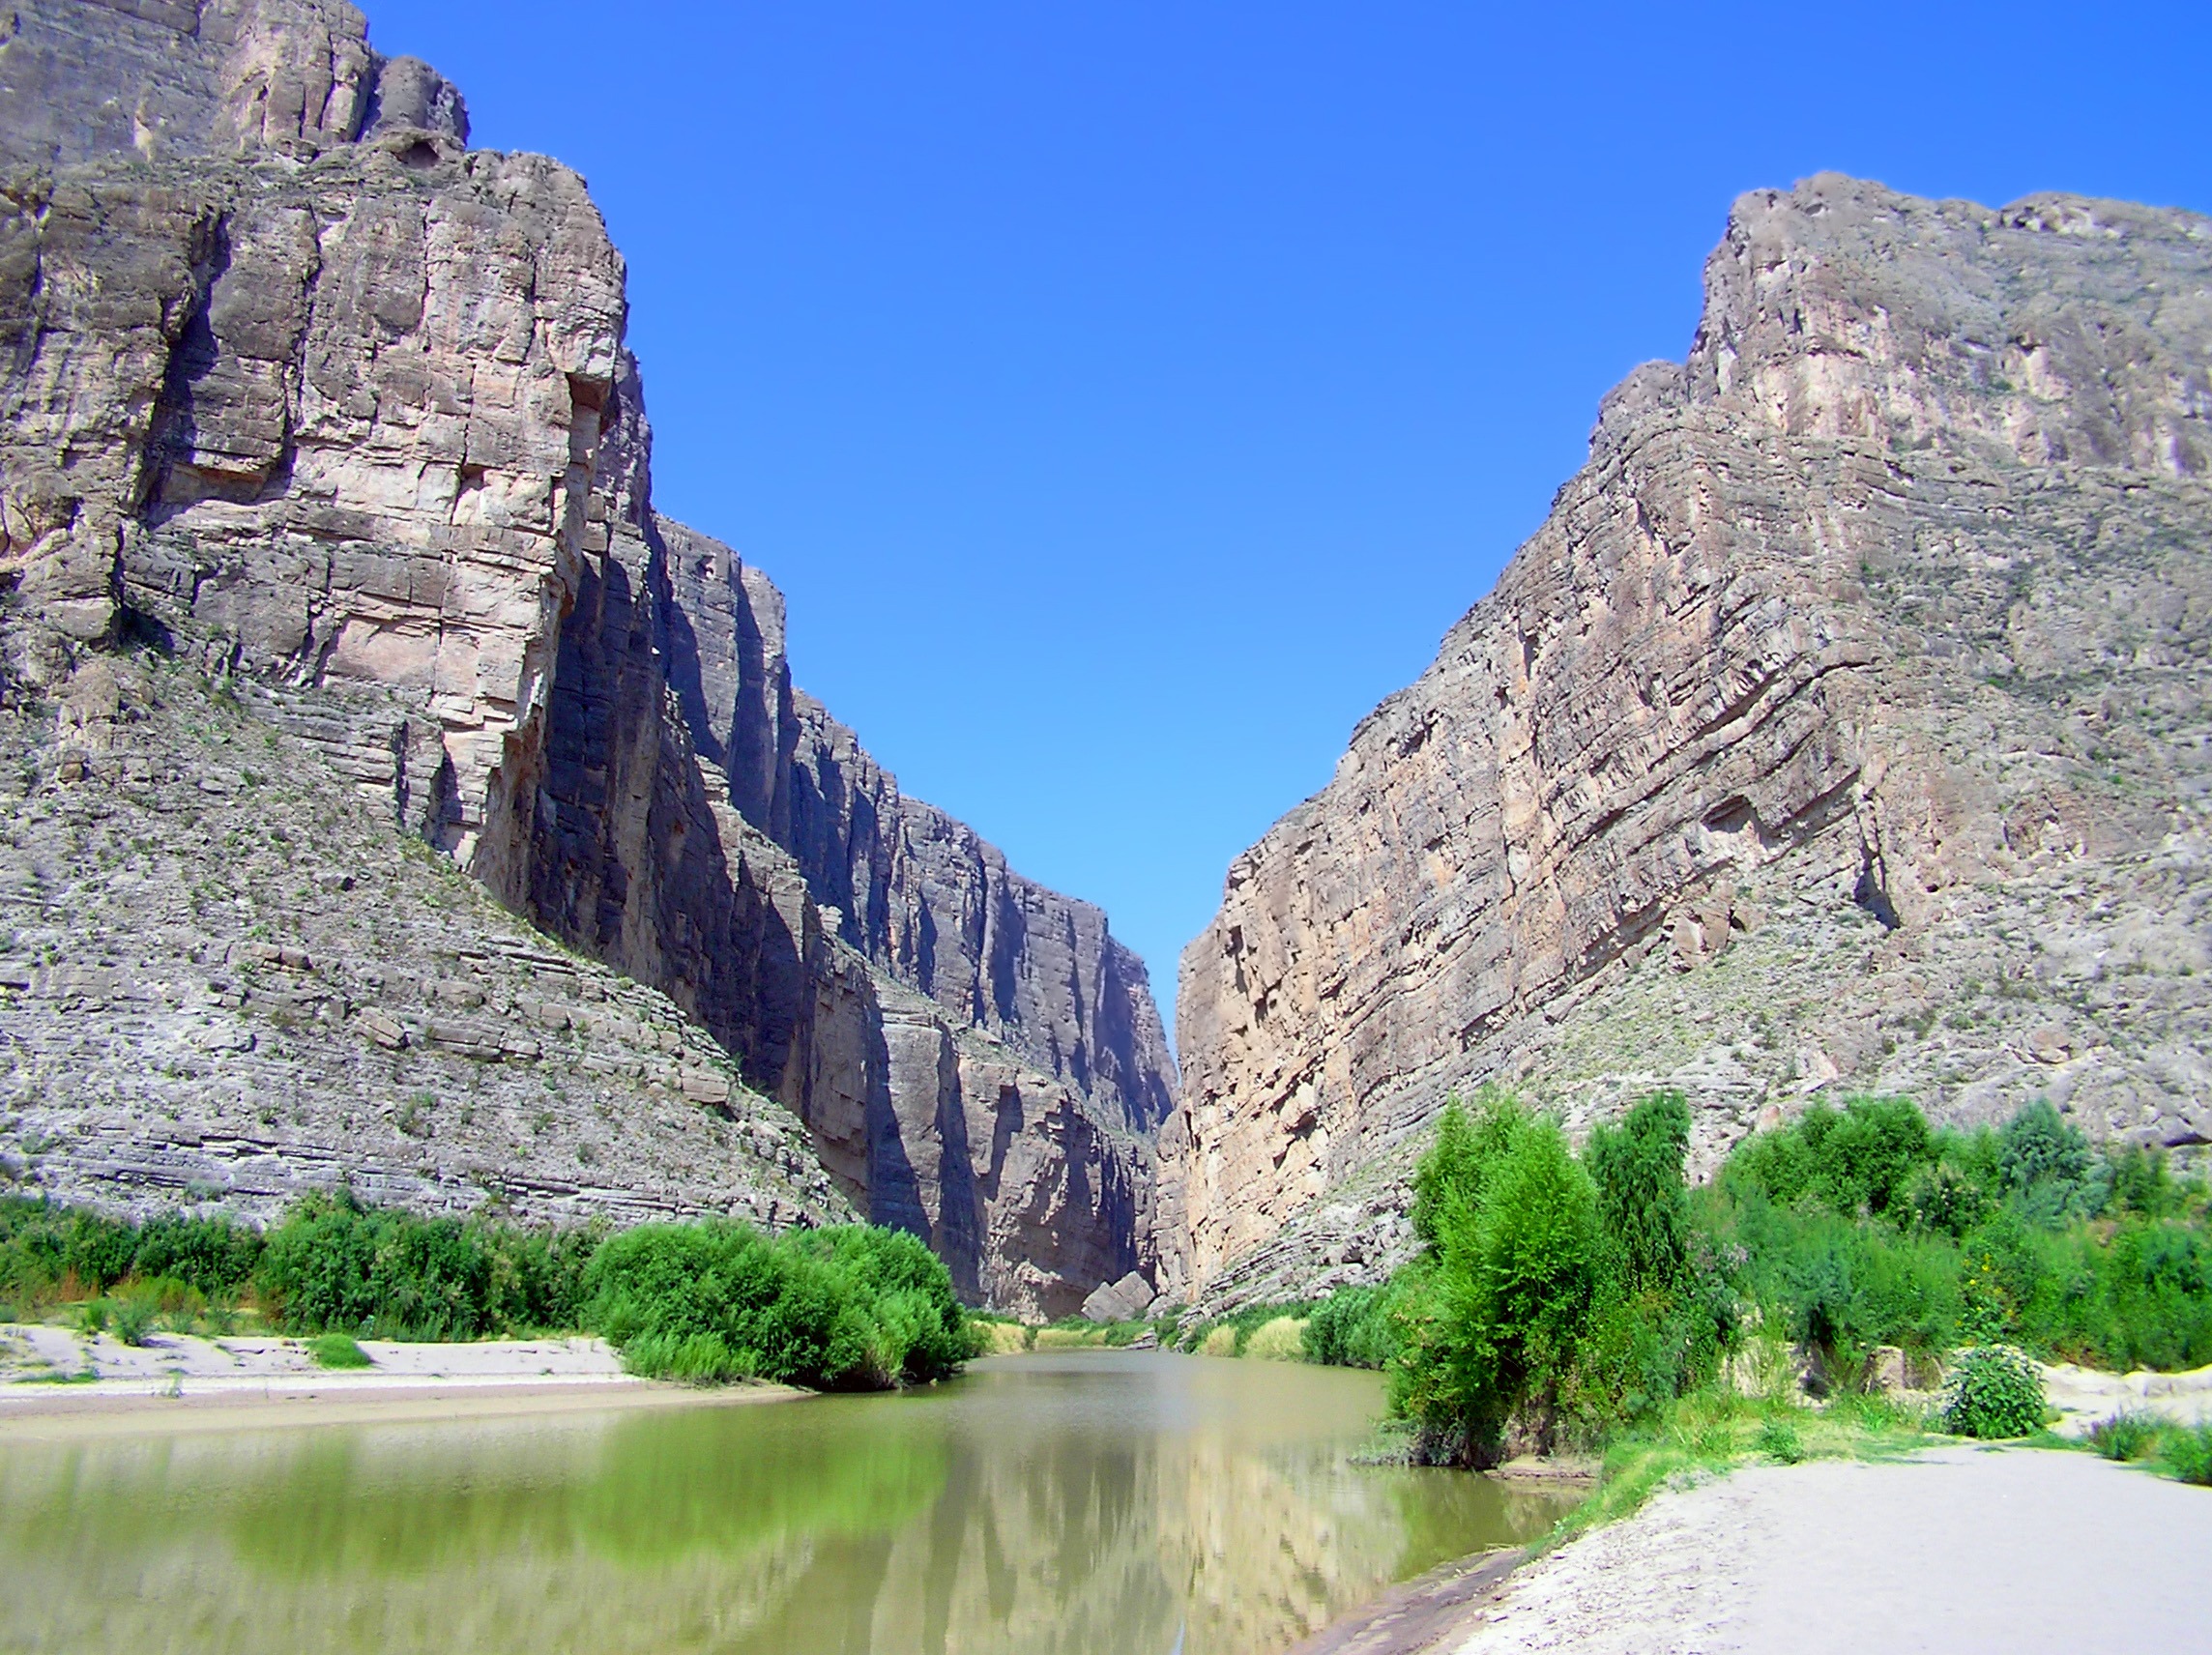
landscape, water, nature, rock, mountain, sky, countryside, river, valley, mountain range, vacation, cliff, stream, scenic, canyon, tourism, terrain, rocks, outside, clouds, geology, mountains, badlands, reflections, plateau, texas, wadi, landform, geographical feature, mountainous landforms, big bend